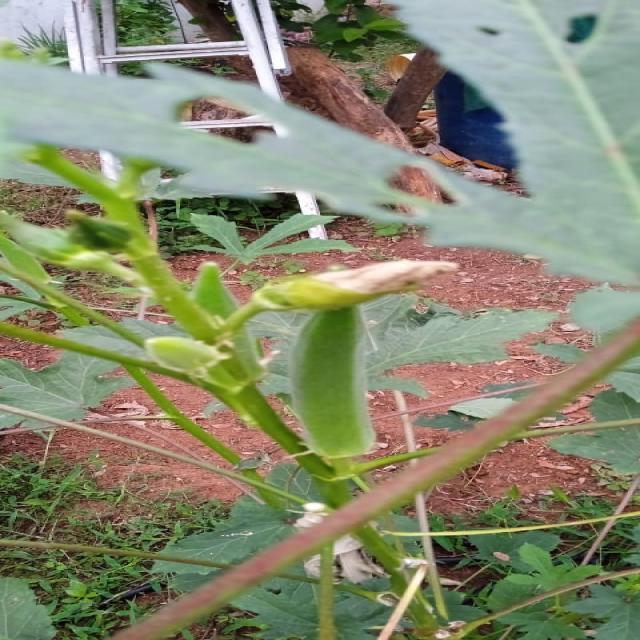
Label: Under-mature